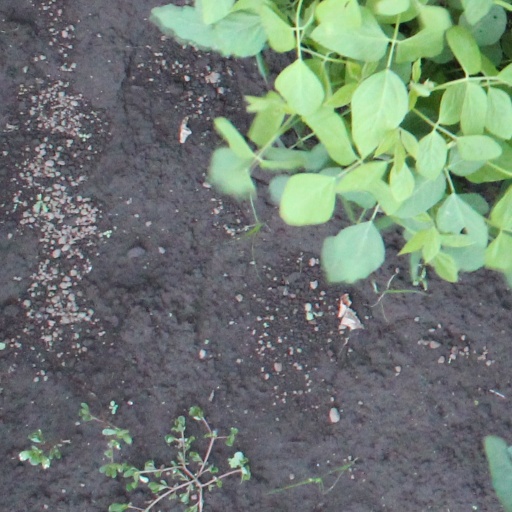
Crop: soybean